Perry Como

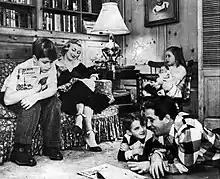
The Comos at home c. 1955. On the sofa are his older son Ronnie and wife Roselle. In the chair is his daughter, Terri, and on the floor are Perry and son David

In 1929, the 17-year-old Como met Roselle Belline at a picnic on Chartiers Creek that attracted many young people from the Canonsburg area. Como, who attended the cookout with another girl, did not spot Roselle until everyone was around the campfire singing and the gathering was coming to a close. When it came Como's turn to sing, he chose "More Than You Know", with his eyes on Roselle for the entire song. They were married July 31, 1933. They raised three children, Ronnie, David, and Terri. Because Como believed his professional life and his personal life should be kept separate, he declined repeated interview requests from Edward R. Murrow's "Person to Person".